Bethel-Tate High School

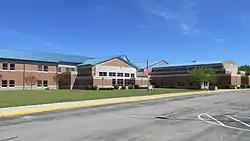

Bethel-Tate High School is a public high school in Bethel, Ohio, United States. It is the only high school in the Bethel-Tate Local School District. The school mascot is the Tiger.